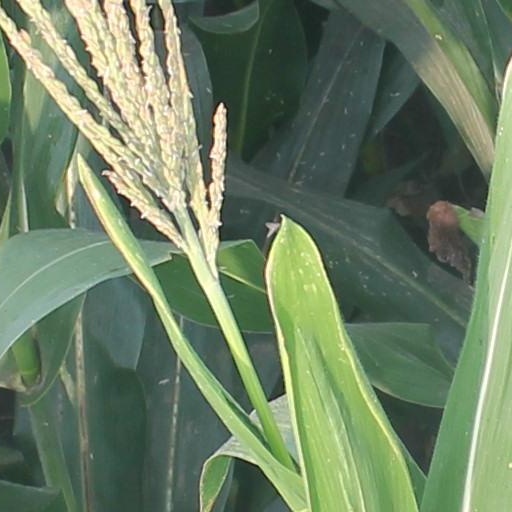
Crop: maize; corn